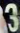
Number: 3